Saginaw Spirit

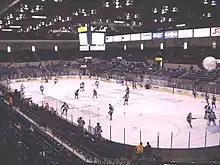
Pregame warm-up at Wendler Arena

The Saginaw Spirit are a major junior ice hockey team based in Saginaw, Michigan. They are members of the West Division of the Western Conference of the Ontario Hockey League (OHL), one of the Major Junior leagues of the Canadian Hockey League (CHL). In 2024, the team won the Memorial Cup, their first championship since the franchise moved to Saginaw in 2002, and became only the third American team to win the Memorial Cup.